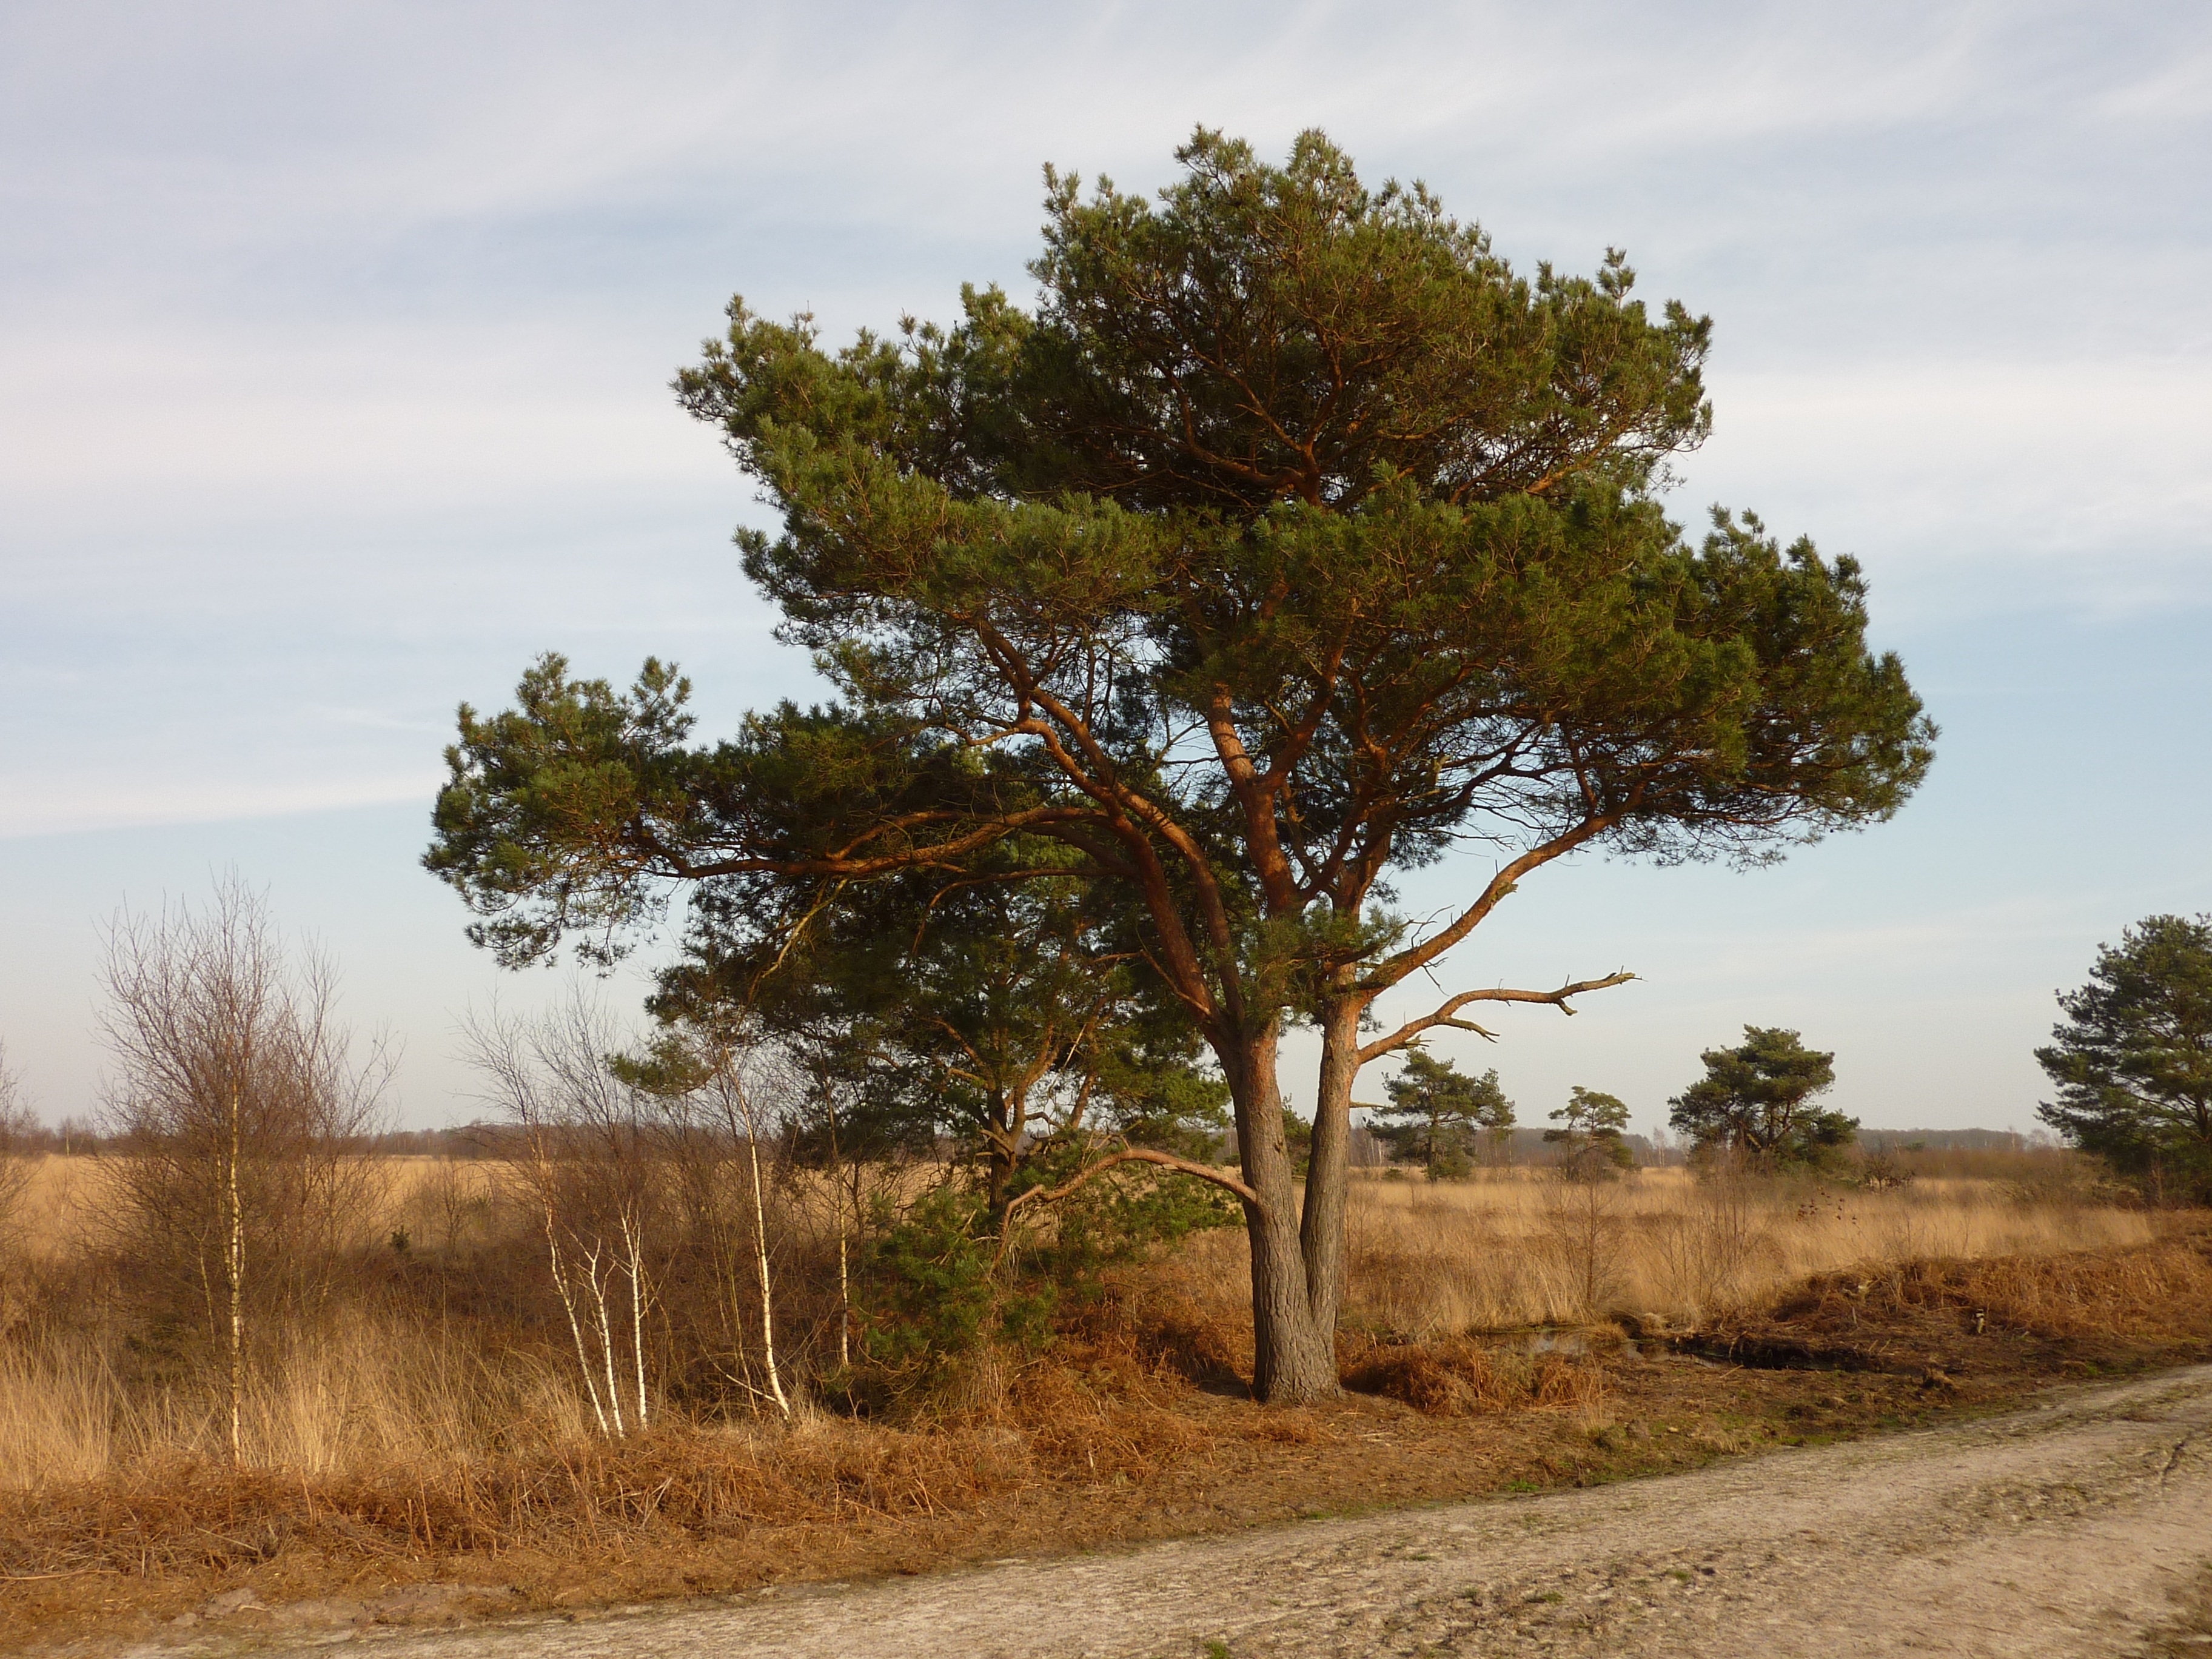
landscape, tree, nature, plant, wood, prairie, air, soil, savanna, plain, grassland, habitat, ecosystem, rural area, flowering plant, natural environment, woody plant, land plant